Campeonato Brasileiro Série A

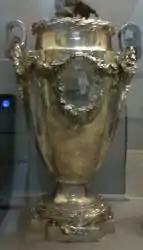
The "Taça Brasil" trophy.

As the sport grew in size, the local state federations and the recently created Confederação Brasileira de Desportos (CBD) started to organize a number of different interstate and regional tournaments. The most popular form of competition in a national level was the "Campeonato Brasileiro de Seleções Estaduais" (Brazilian Championship of State Teams), a tournament formed by "Seleções", teams formed by the best representatives from each state of Brazil (a concept similar to national teams). Originally the nomenclature "Brazilian Championship" belonged to this tournament. While the most prestigious club tournament outside the state championships was the Torneio Rio–São Paulo, organized jointly by the Federação Paulista de Futebol (FPF) and Federação Carioca de Futebol (FCF, current FERJ) and competed between clubs from the Campeonato Paulista and Campeonato Carioca. Since the two championships had the best teams of Brazil at the time, this tournament was considered sometimes a "de facto" Brazilian championship, for example, in 1951 the Spanish newspaper El Mundo Deportivo called the Rio-São Paulo Tournament the "unofficial Brazilian championship", stating that the two states had the best teams in Brazil.